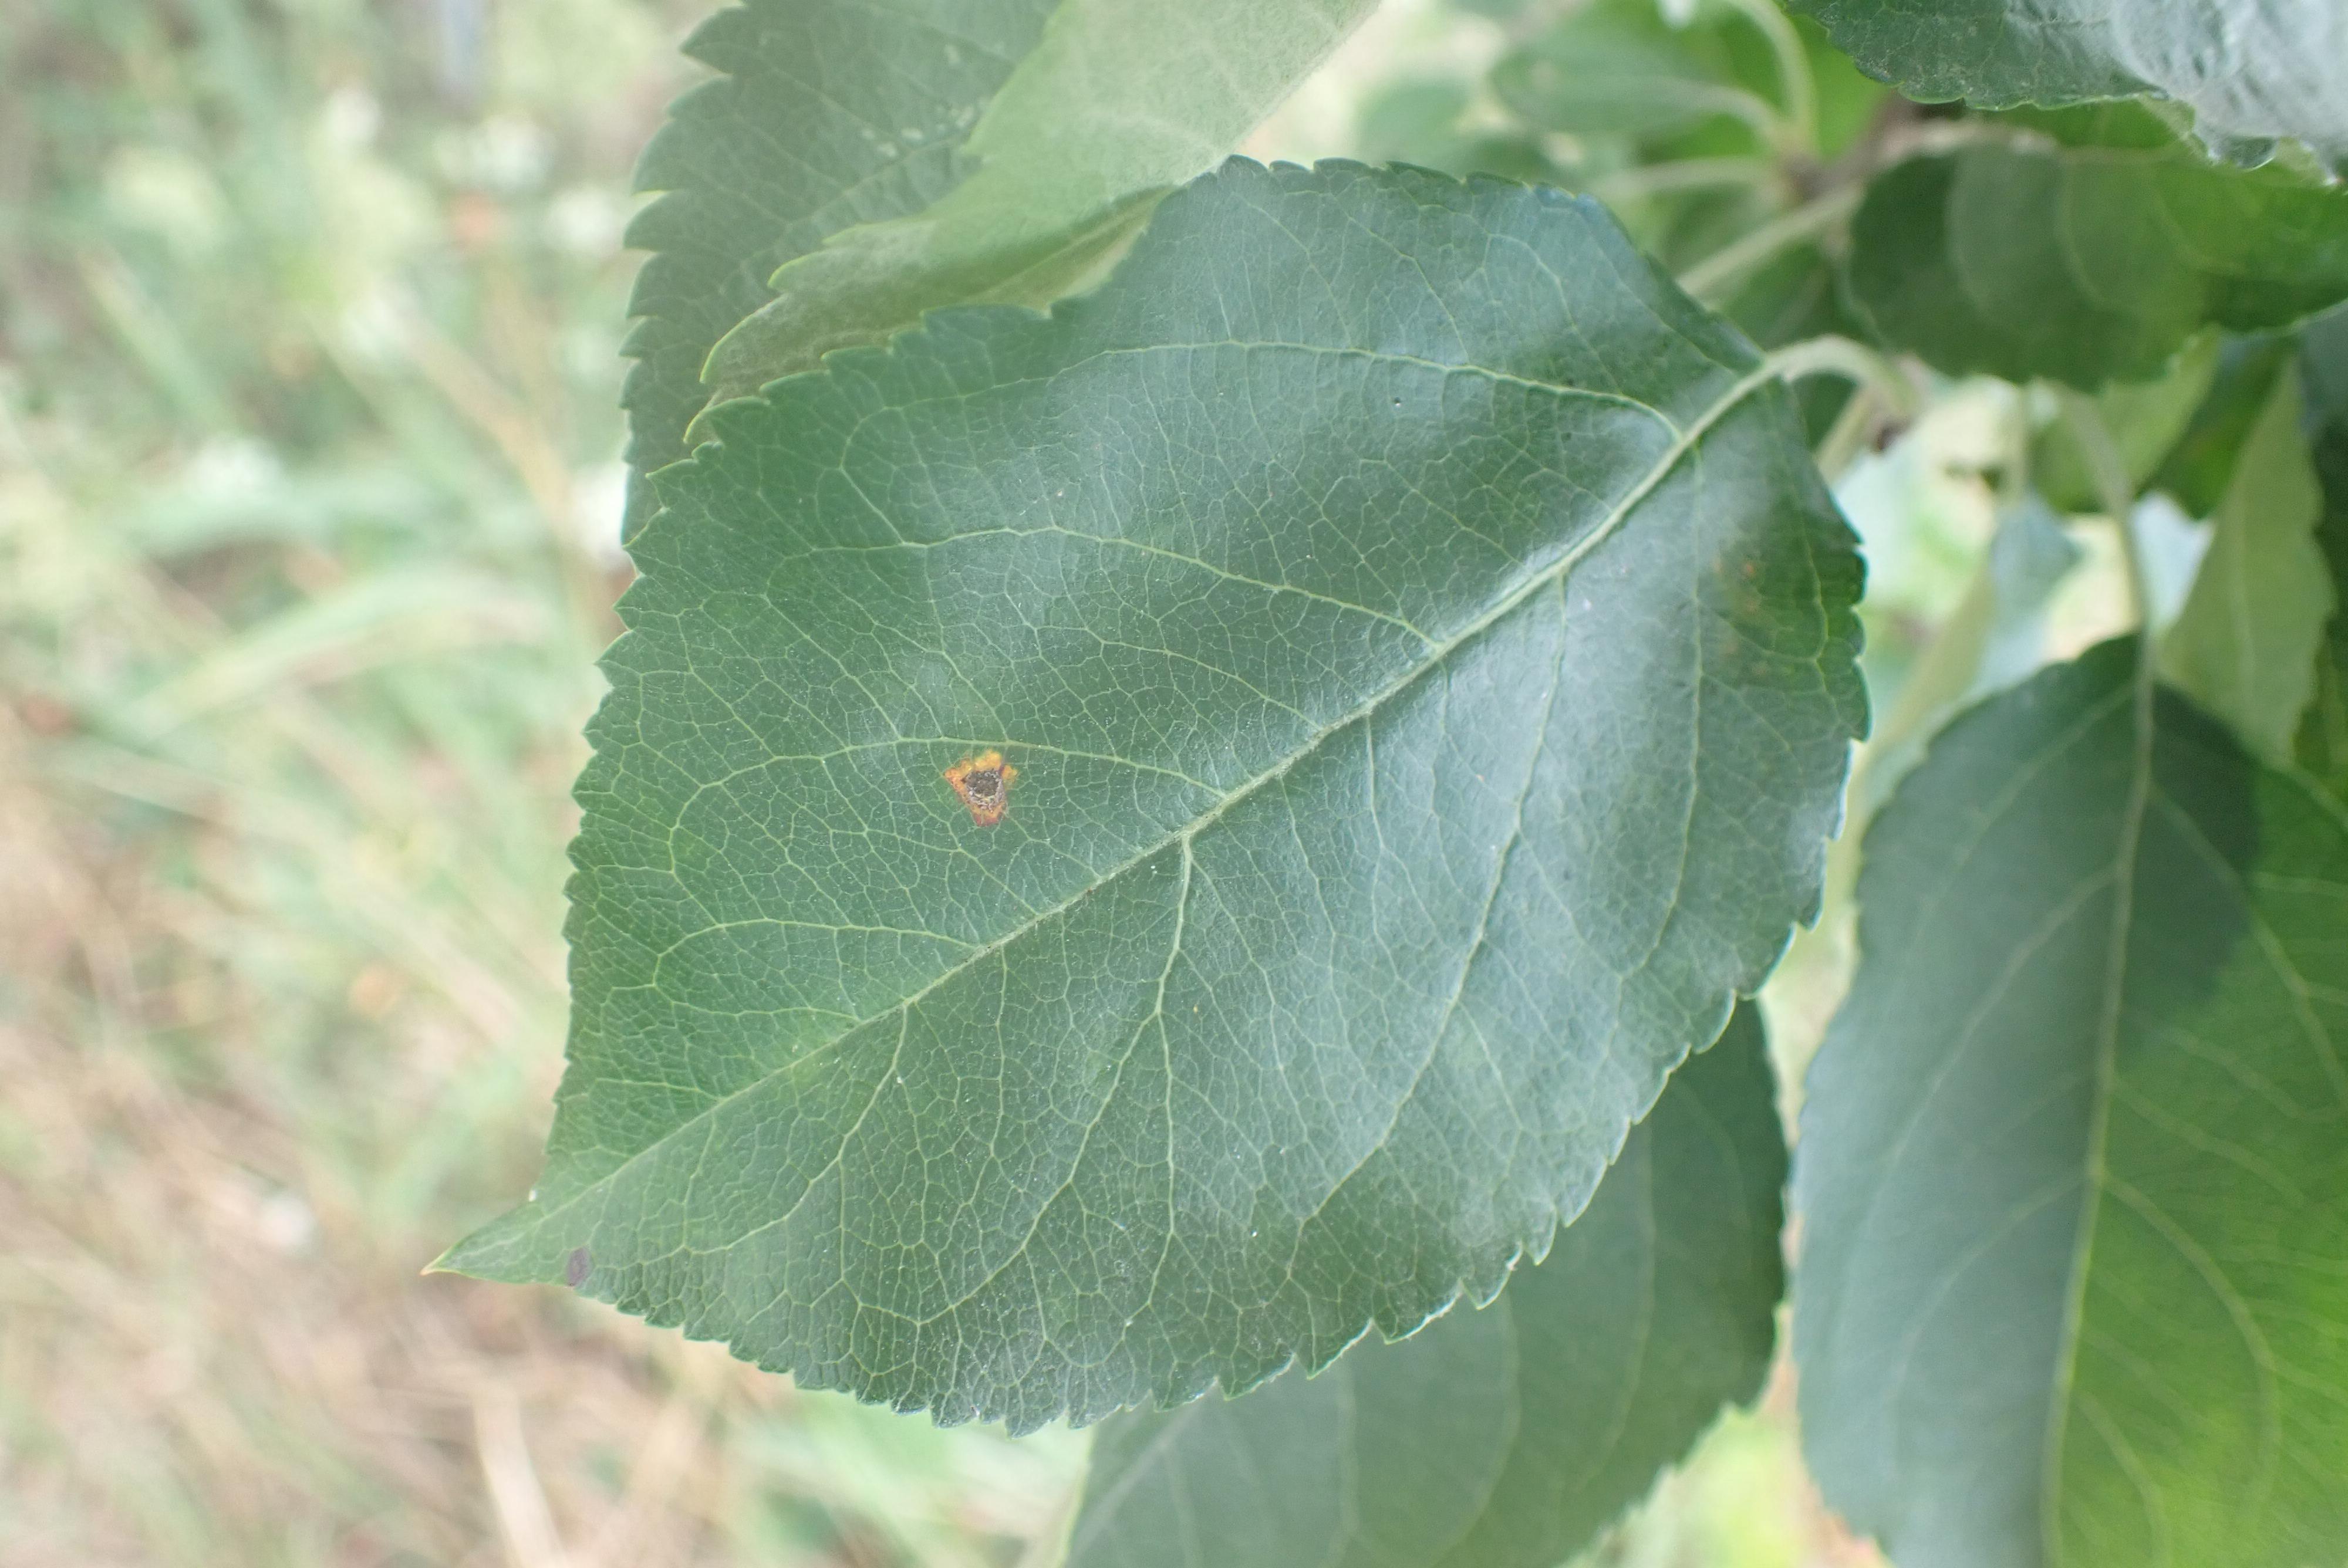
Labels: rust